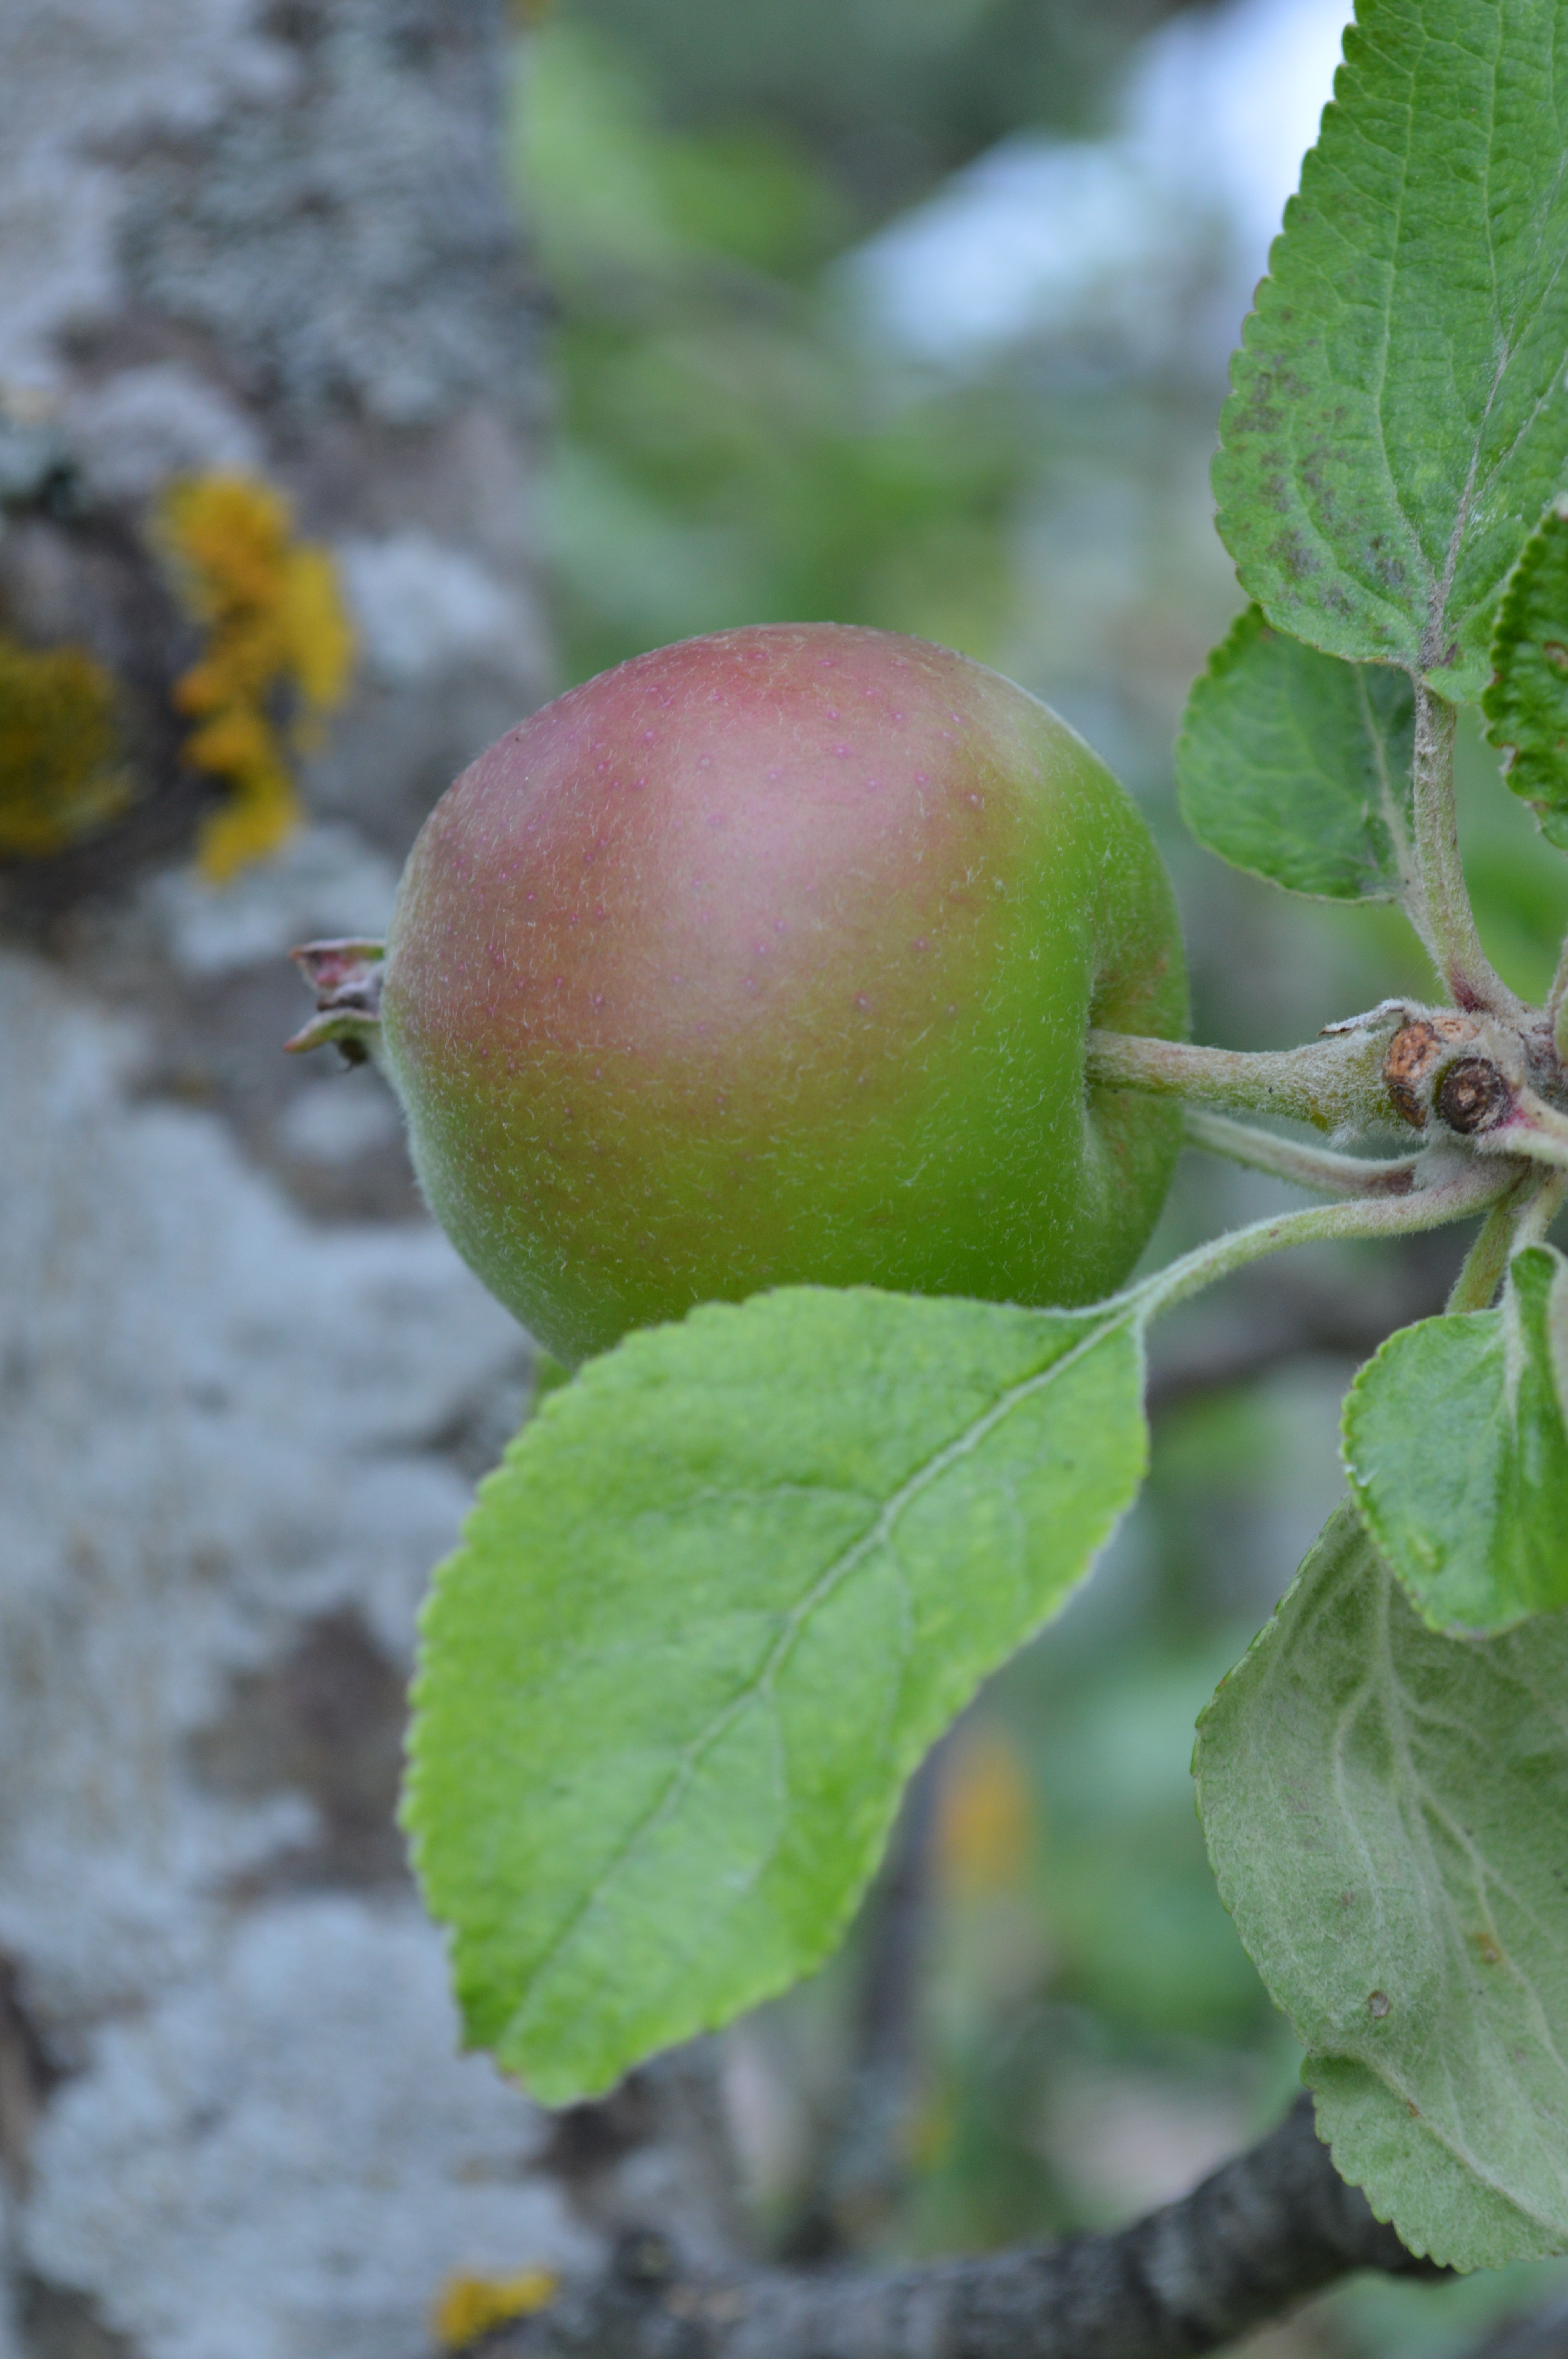
apple, nature, branch, plant, fruit, berry, leaf, flower, food, green, produce, natural, fresh, botany, healthy, flora, eco, product, movies, apple tree, macro photography, flowering plant, rose family, land plant